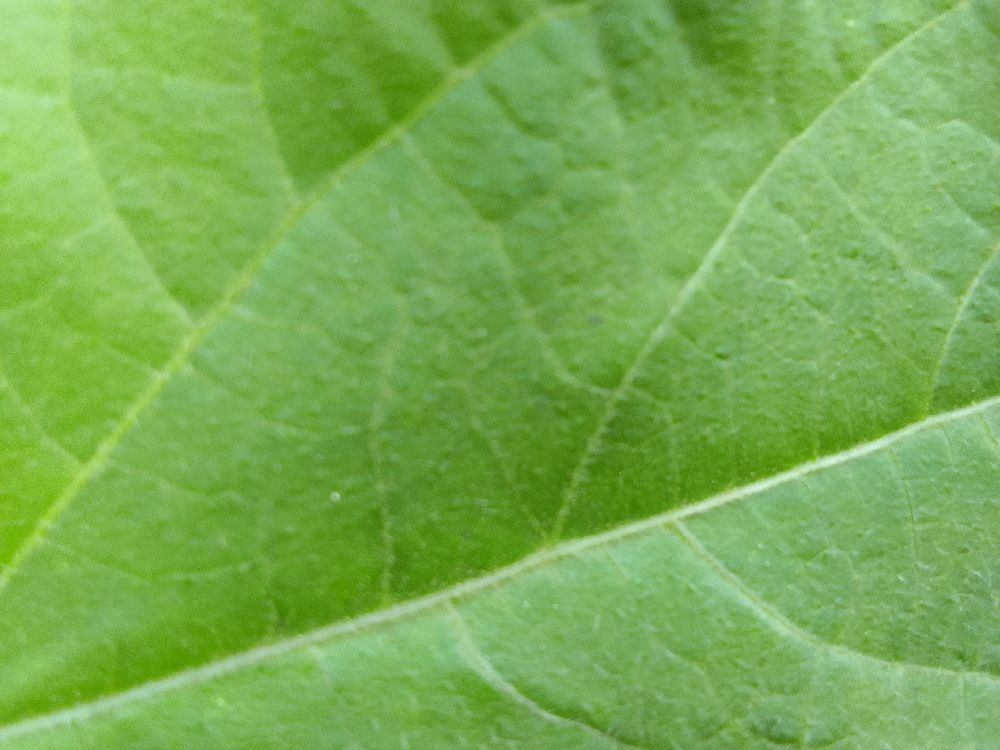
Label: healthy